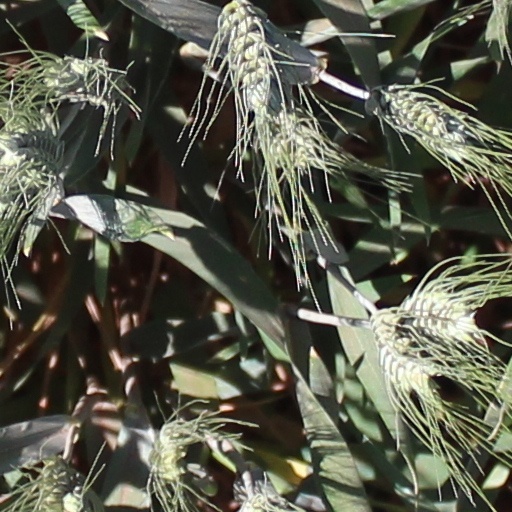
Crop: wheat